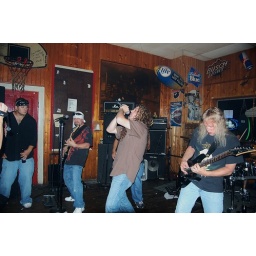
august 16 at century bar in van wert,oh. the crowd in v.w. is great.